Barbentane

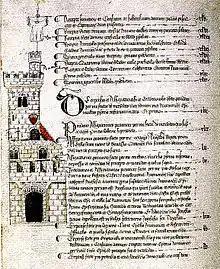
Drawing and description of the "Tour Angelica" (Anglica Tower), built in the 14th century at Barbentane by order of Cardinal Angel de Grimoard brother of Urban V in the Departmental Archives of Vaucluse

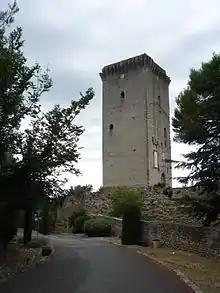
The Tour Barbentane

A time of peace was followed the successive invasions of the Alemanni, the Vandals, the Visigoths, the Burgundians, the Ostrogoths, the Franks, the Lombards, the Normans, and the Saracens.